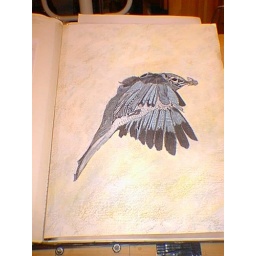
mirror image of bird in flight